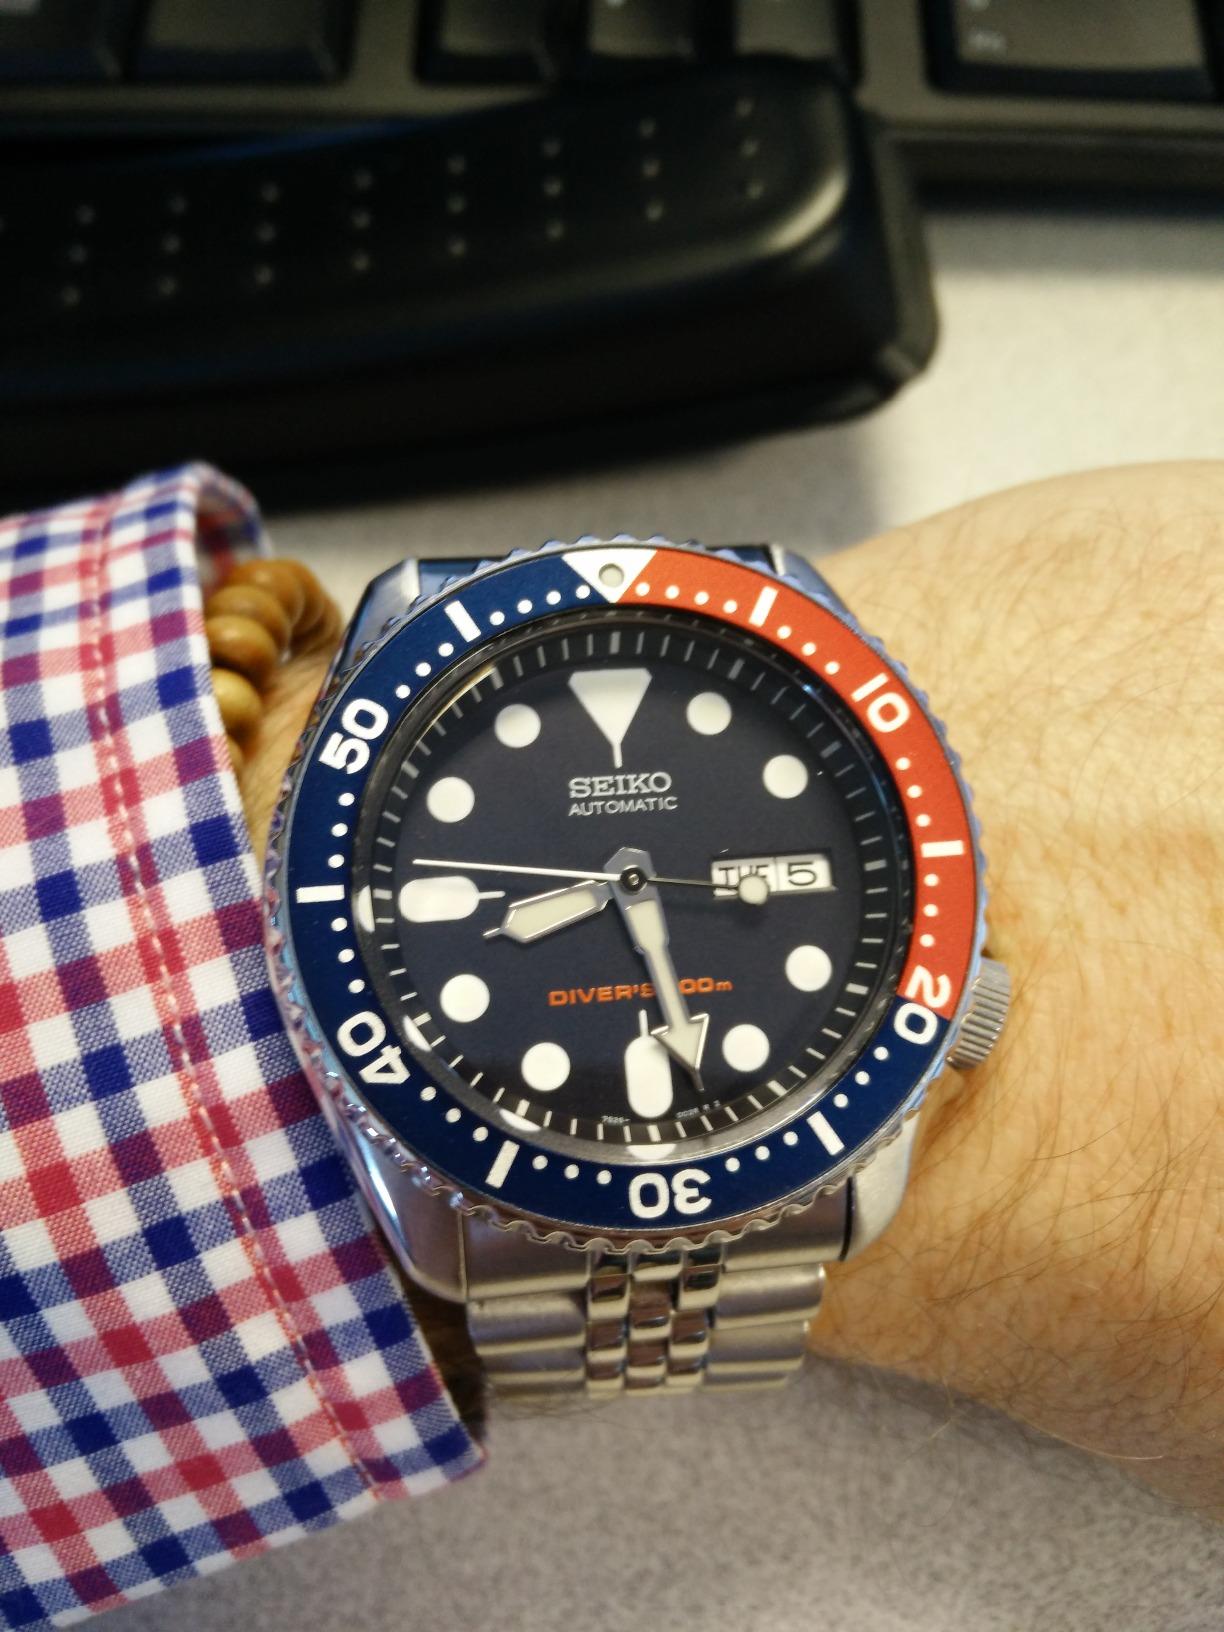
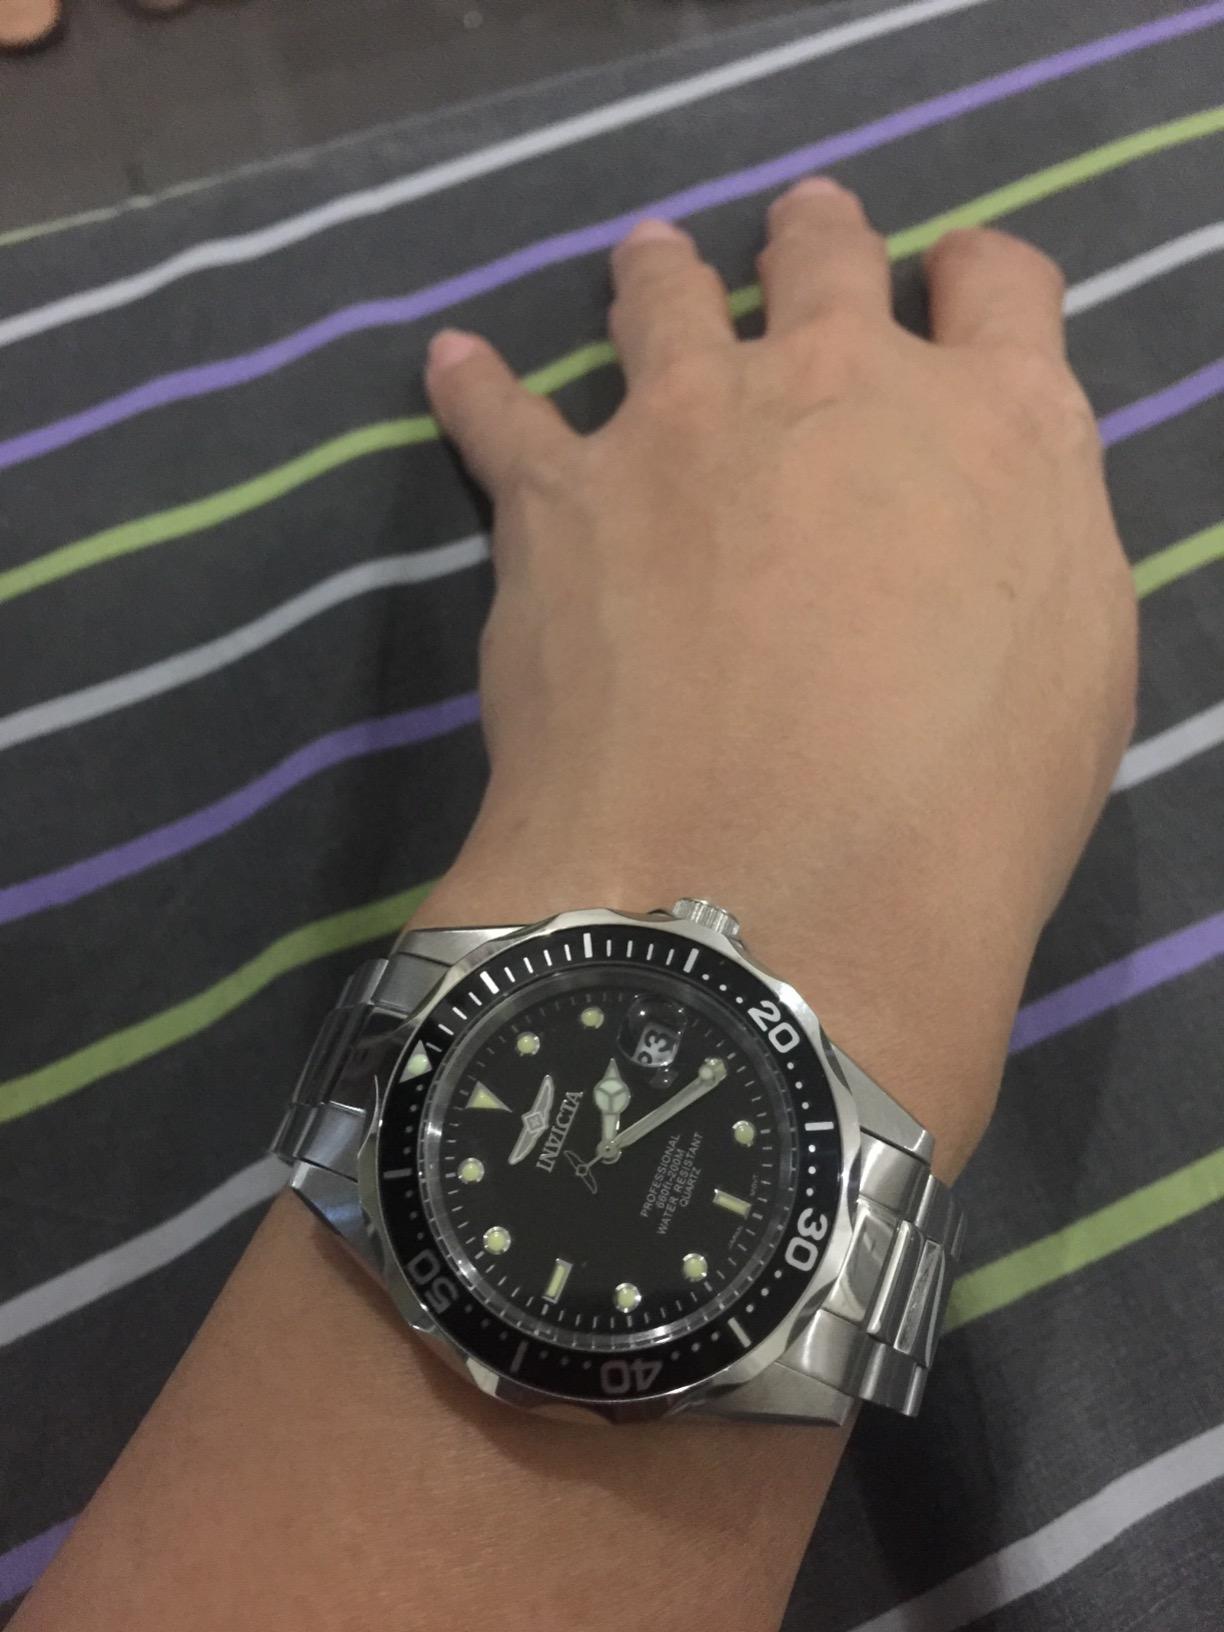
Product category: accessories_watch
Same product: no